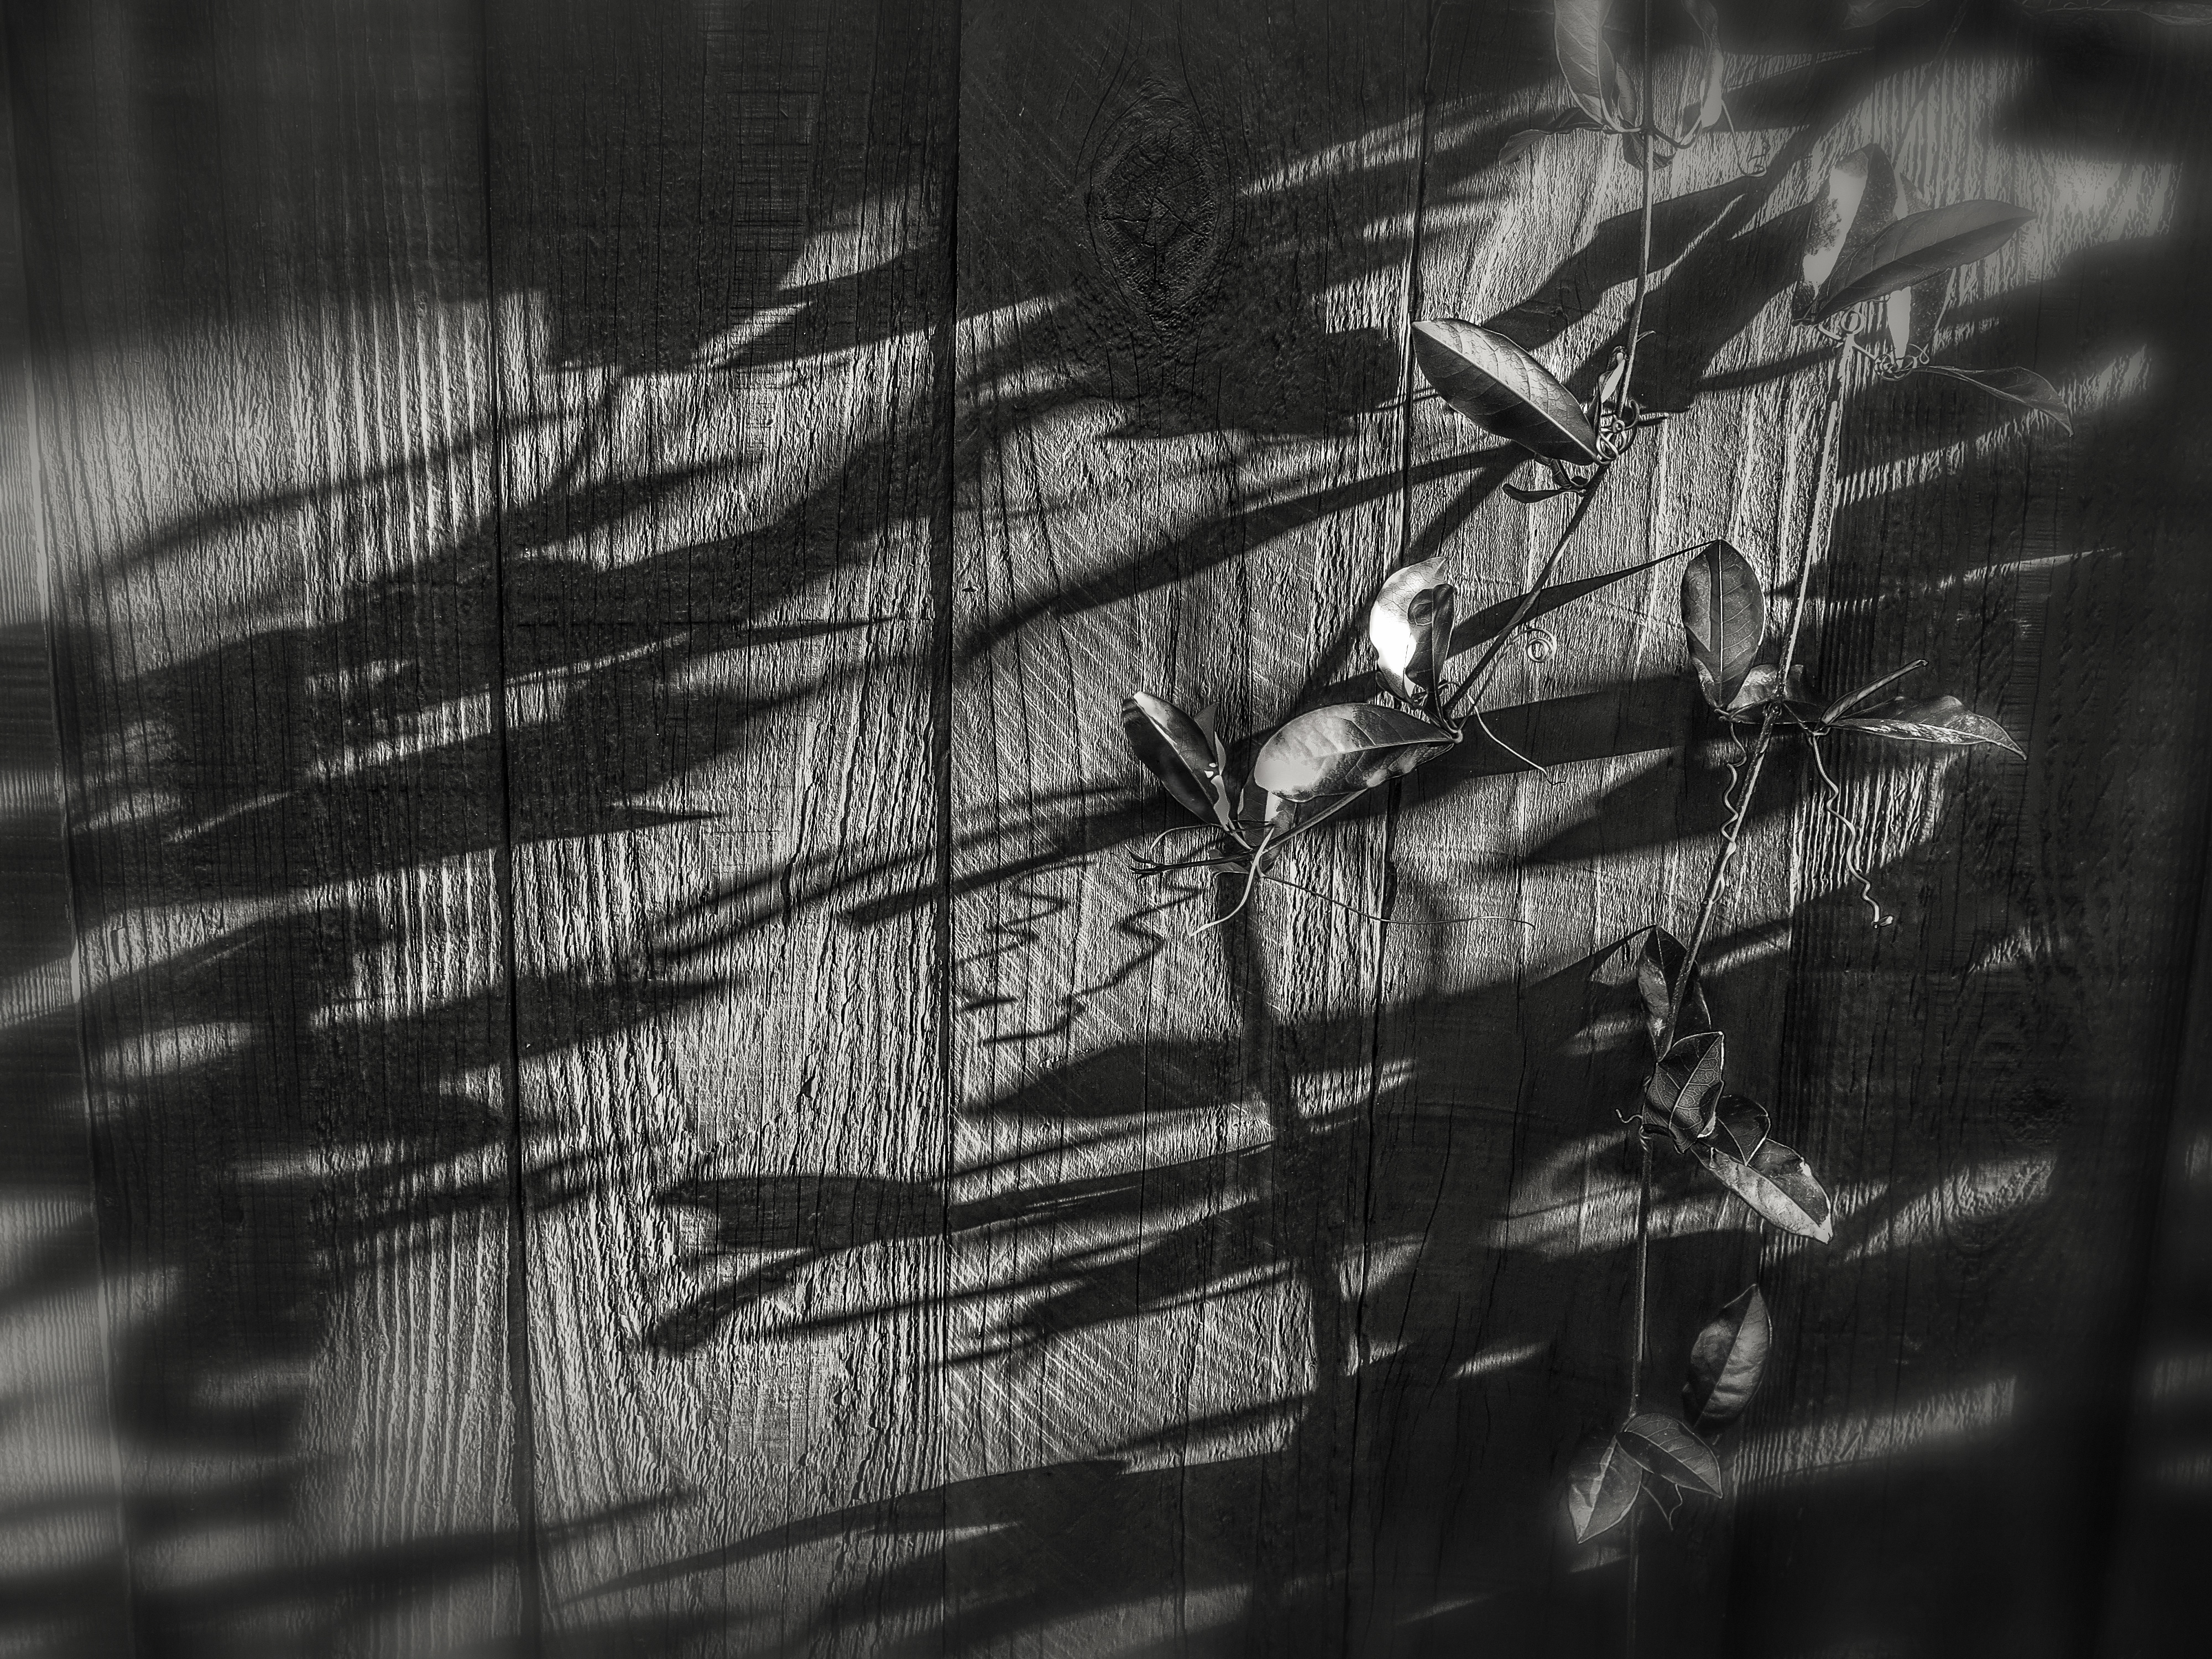
fence, black and white, vine, white, texture, line, vehicle, darkness, black, monochrome, bw, art, sketch, drawing, wooden, hss, monochrome photography